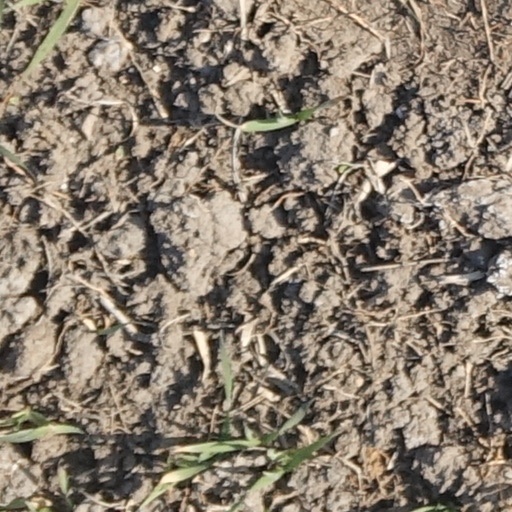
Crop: wheat